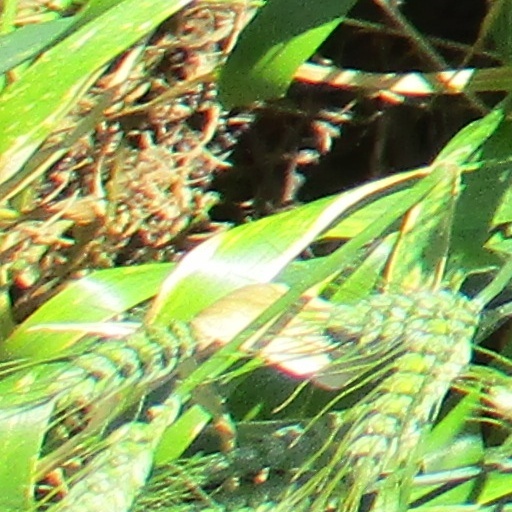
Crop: wheat